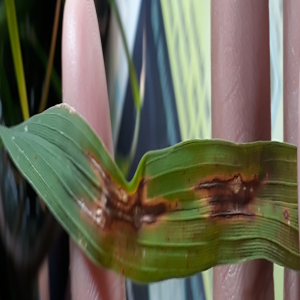
Disease: Blast